Pura Parahyangan Agung Jagatkarta

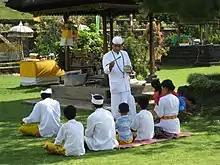
Hindu devotees performing prayer in the temple

The construction of Pura Jagatkarta started in 1995 and was initiated by a mutual cooperation of the Hindu Nusantara community to provide a "Pura Kahyangan Jagad" temple for the Balinese Hindu community resident in the Greater Jakarta area. This is to enable them to complete whole rituals required in the Hindu Dharma religion. At present, the temple compound has not been completed. However, the main temple buildings in the "Mandala Utama," such as the Padmasana, Balai Pasamuan Agung, and Paduraksa Gates have been completed.